Phase kickback

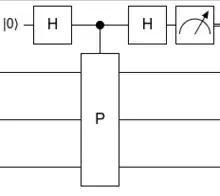
Measuring an operator P (whose eigenvalues are +1 and -1) by using phase kickback onto the control of a controlled P operation.

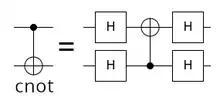
A CNOT gate may appear to only act the control on the target, but surrounding it with Hadamard gates reveals it also acts the target on the control.

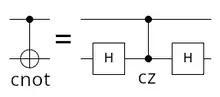
A CNOT appears asymmetric, but can be transformed into a symmetric operation by Hadamard gates. Symmetric operations don't distinguish target and control, resulting in effects like phase kickback.

Phase kickback occurs because the basis transformations that distinguish targets from controls are available as operations.